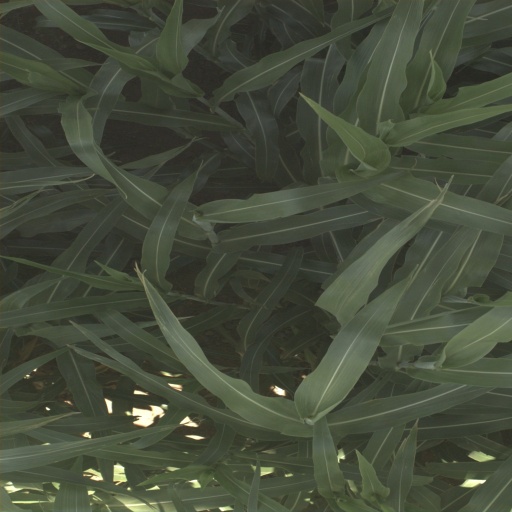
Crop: sorghum